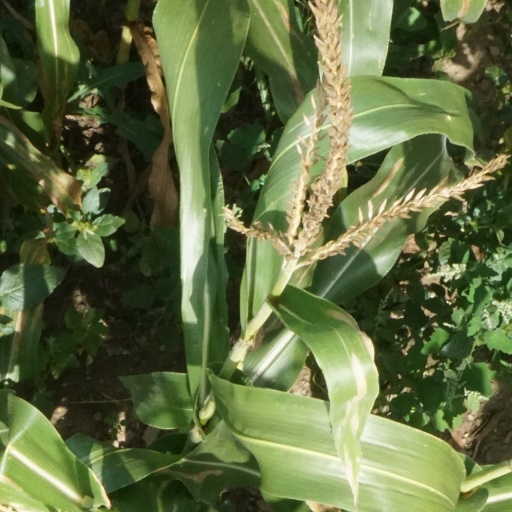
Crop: maize; corn